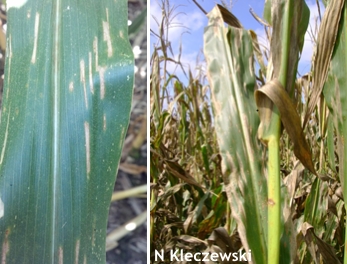
Labels: Corn leaf blight, Corn leaf blight, Corn leaf blight, Corn leaf blight